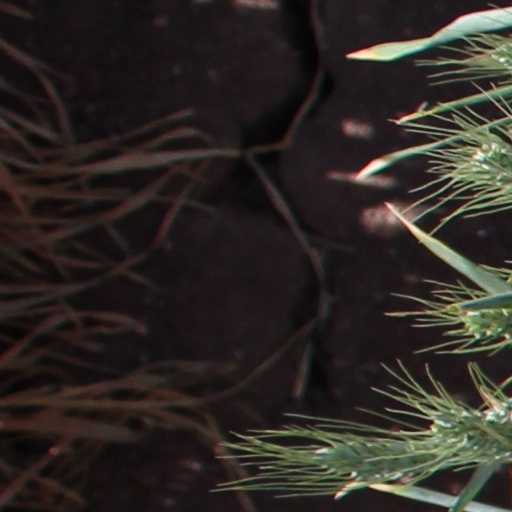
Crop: wheat